NBA digital marketing

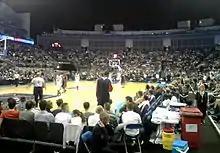
London NBA 2008

The National Basketball Association (NBA) is one of the fastest growing sports leagues in the United States. In 2017, NBA broadcast game ratings had increased by 32% since the previous season, the 2017 NBA Finals had 20.4 million total viewers with an additional 434,000 digital streaming viewers in 215 countries and territories, in 49 languages. The growth of NBA viewership is related to its path to globalization and their digital marketing campaigns, which has allowed the NBA to expand their brand awareness and sponsorship deals across borders. The NBA started its globalization strategy by holding international exhibition games between NBA teams and international teams in different countries, as well as inviting over 110 international players to join the league.